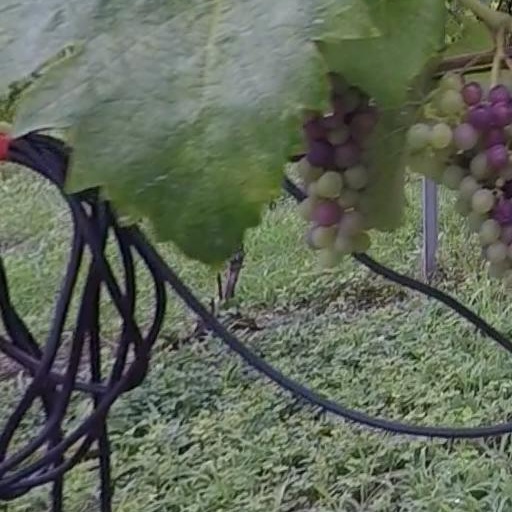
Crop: grape